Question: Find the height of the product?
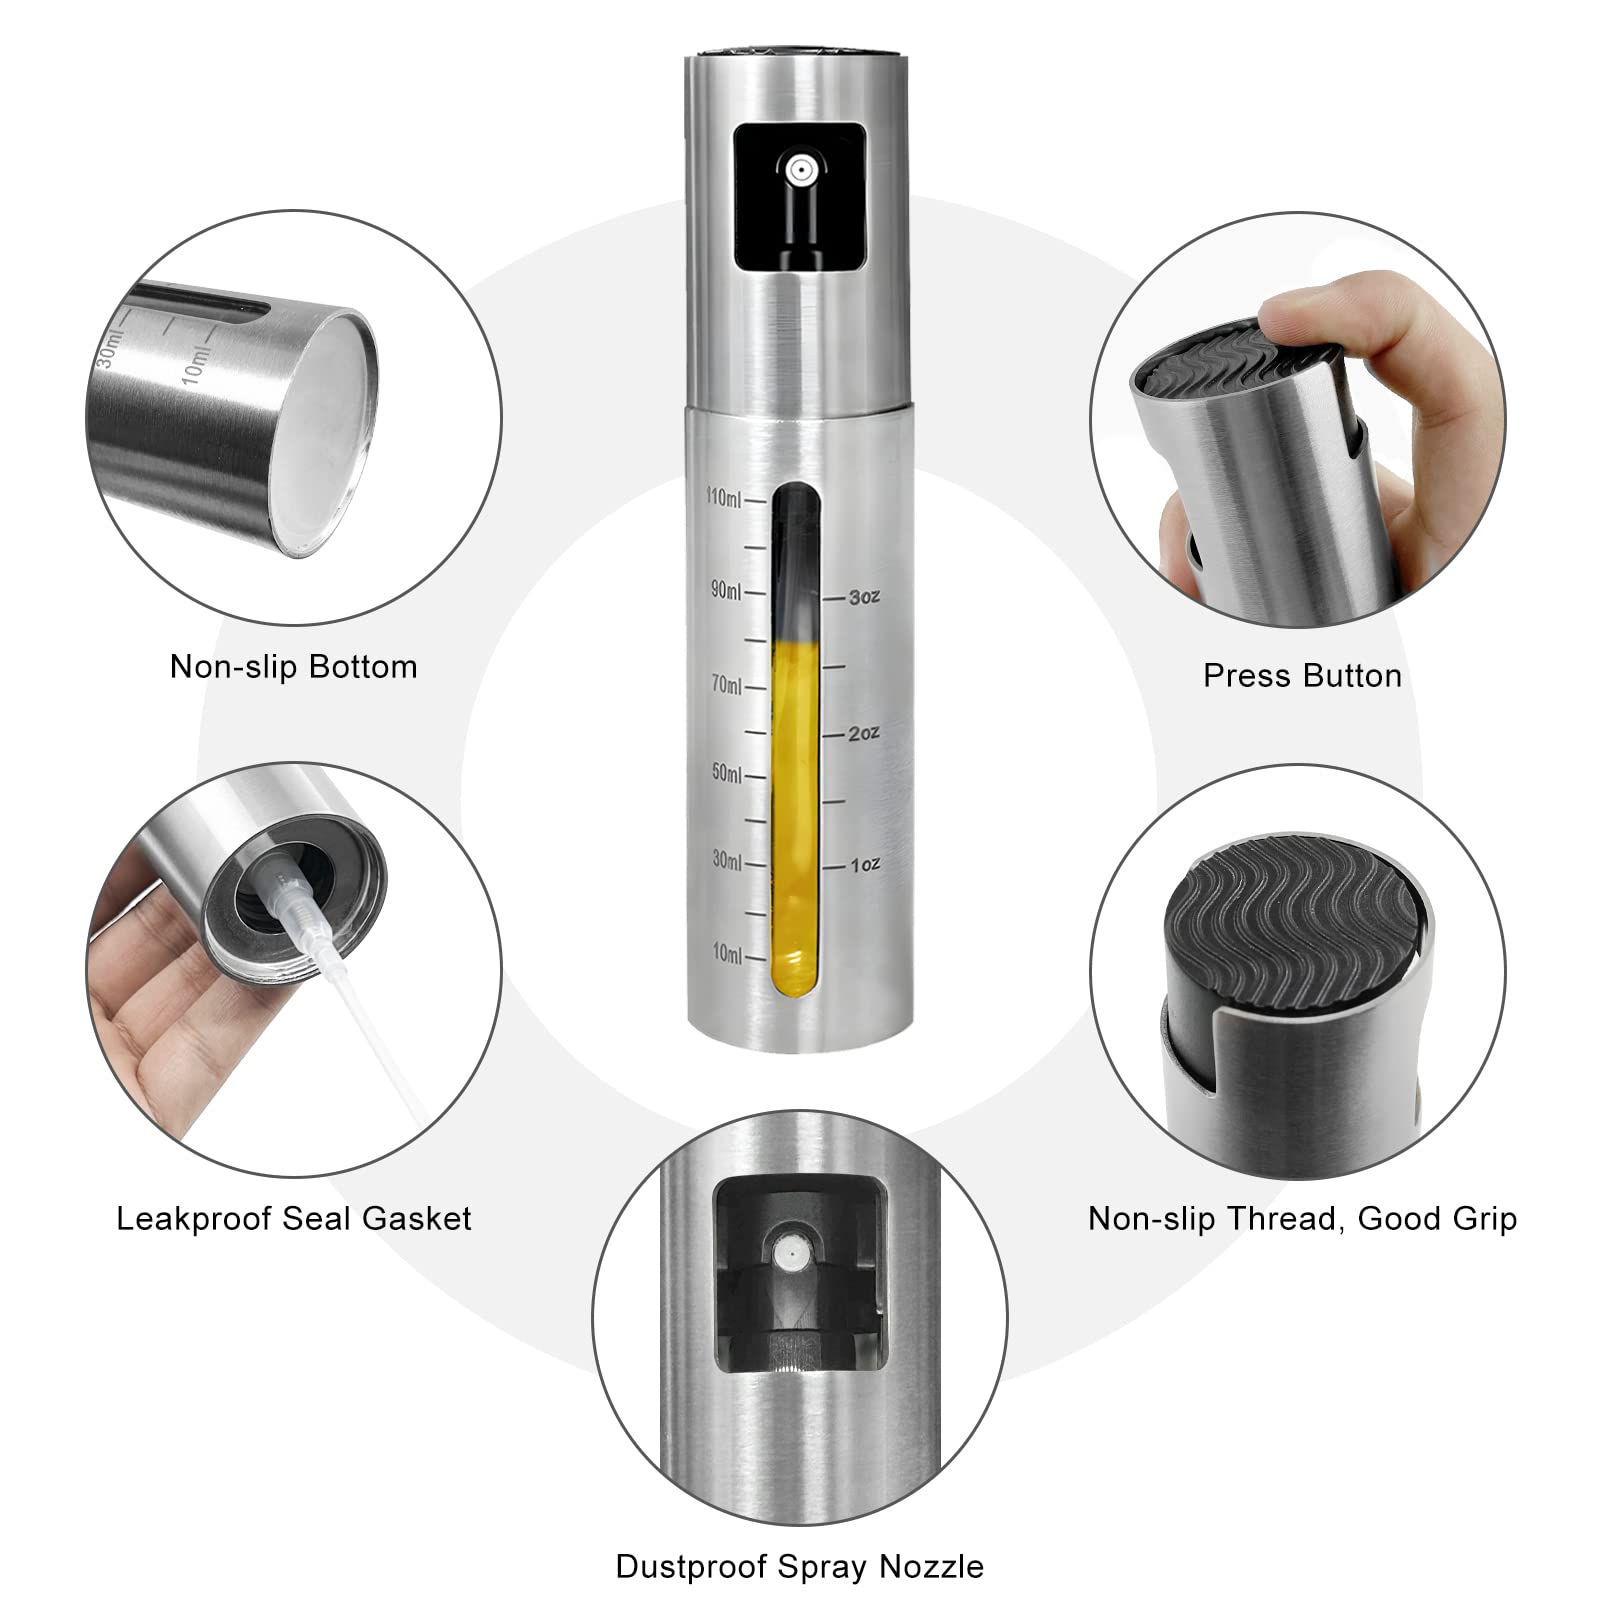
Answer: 10.0 centimetre